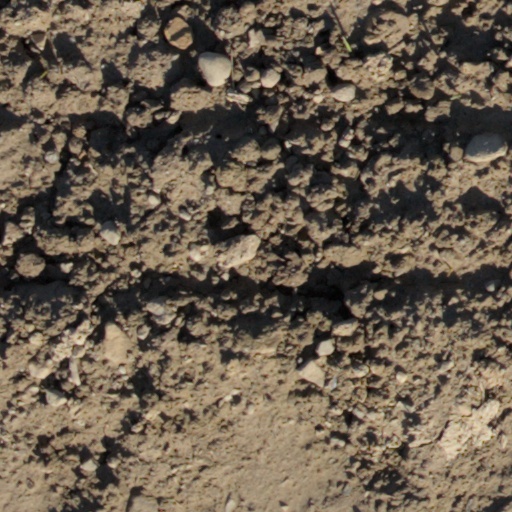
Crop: wheat